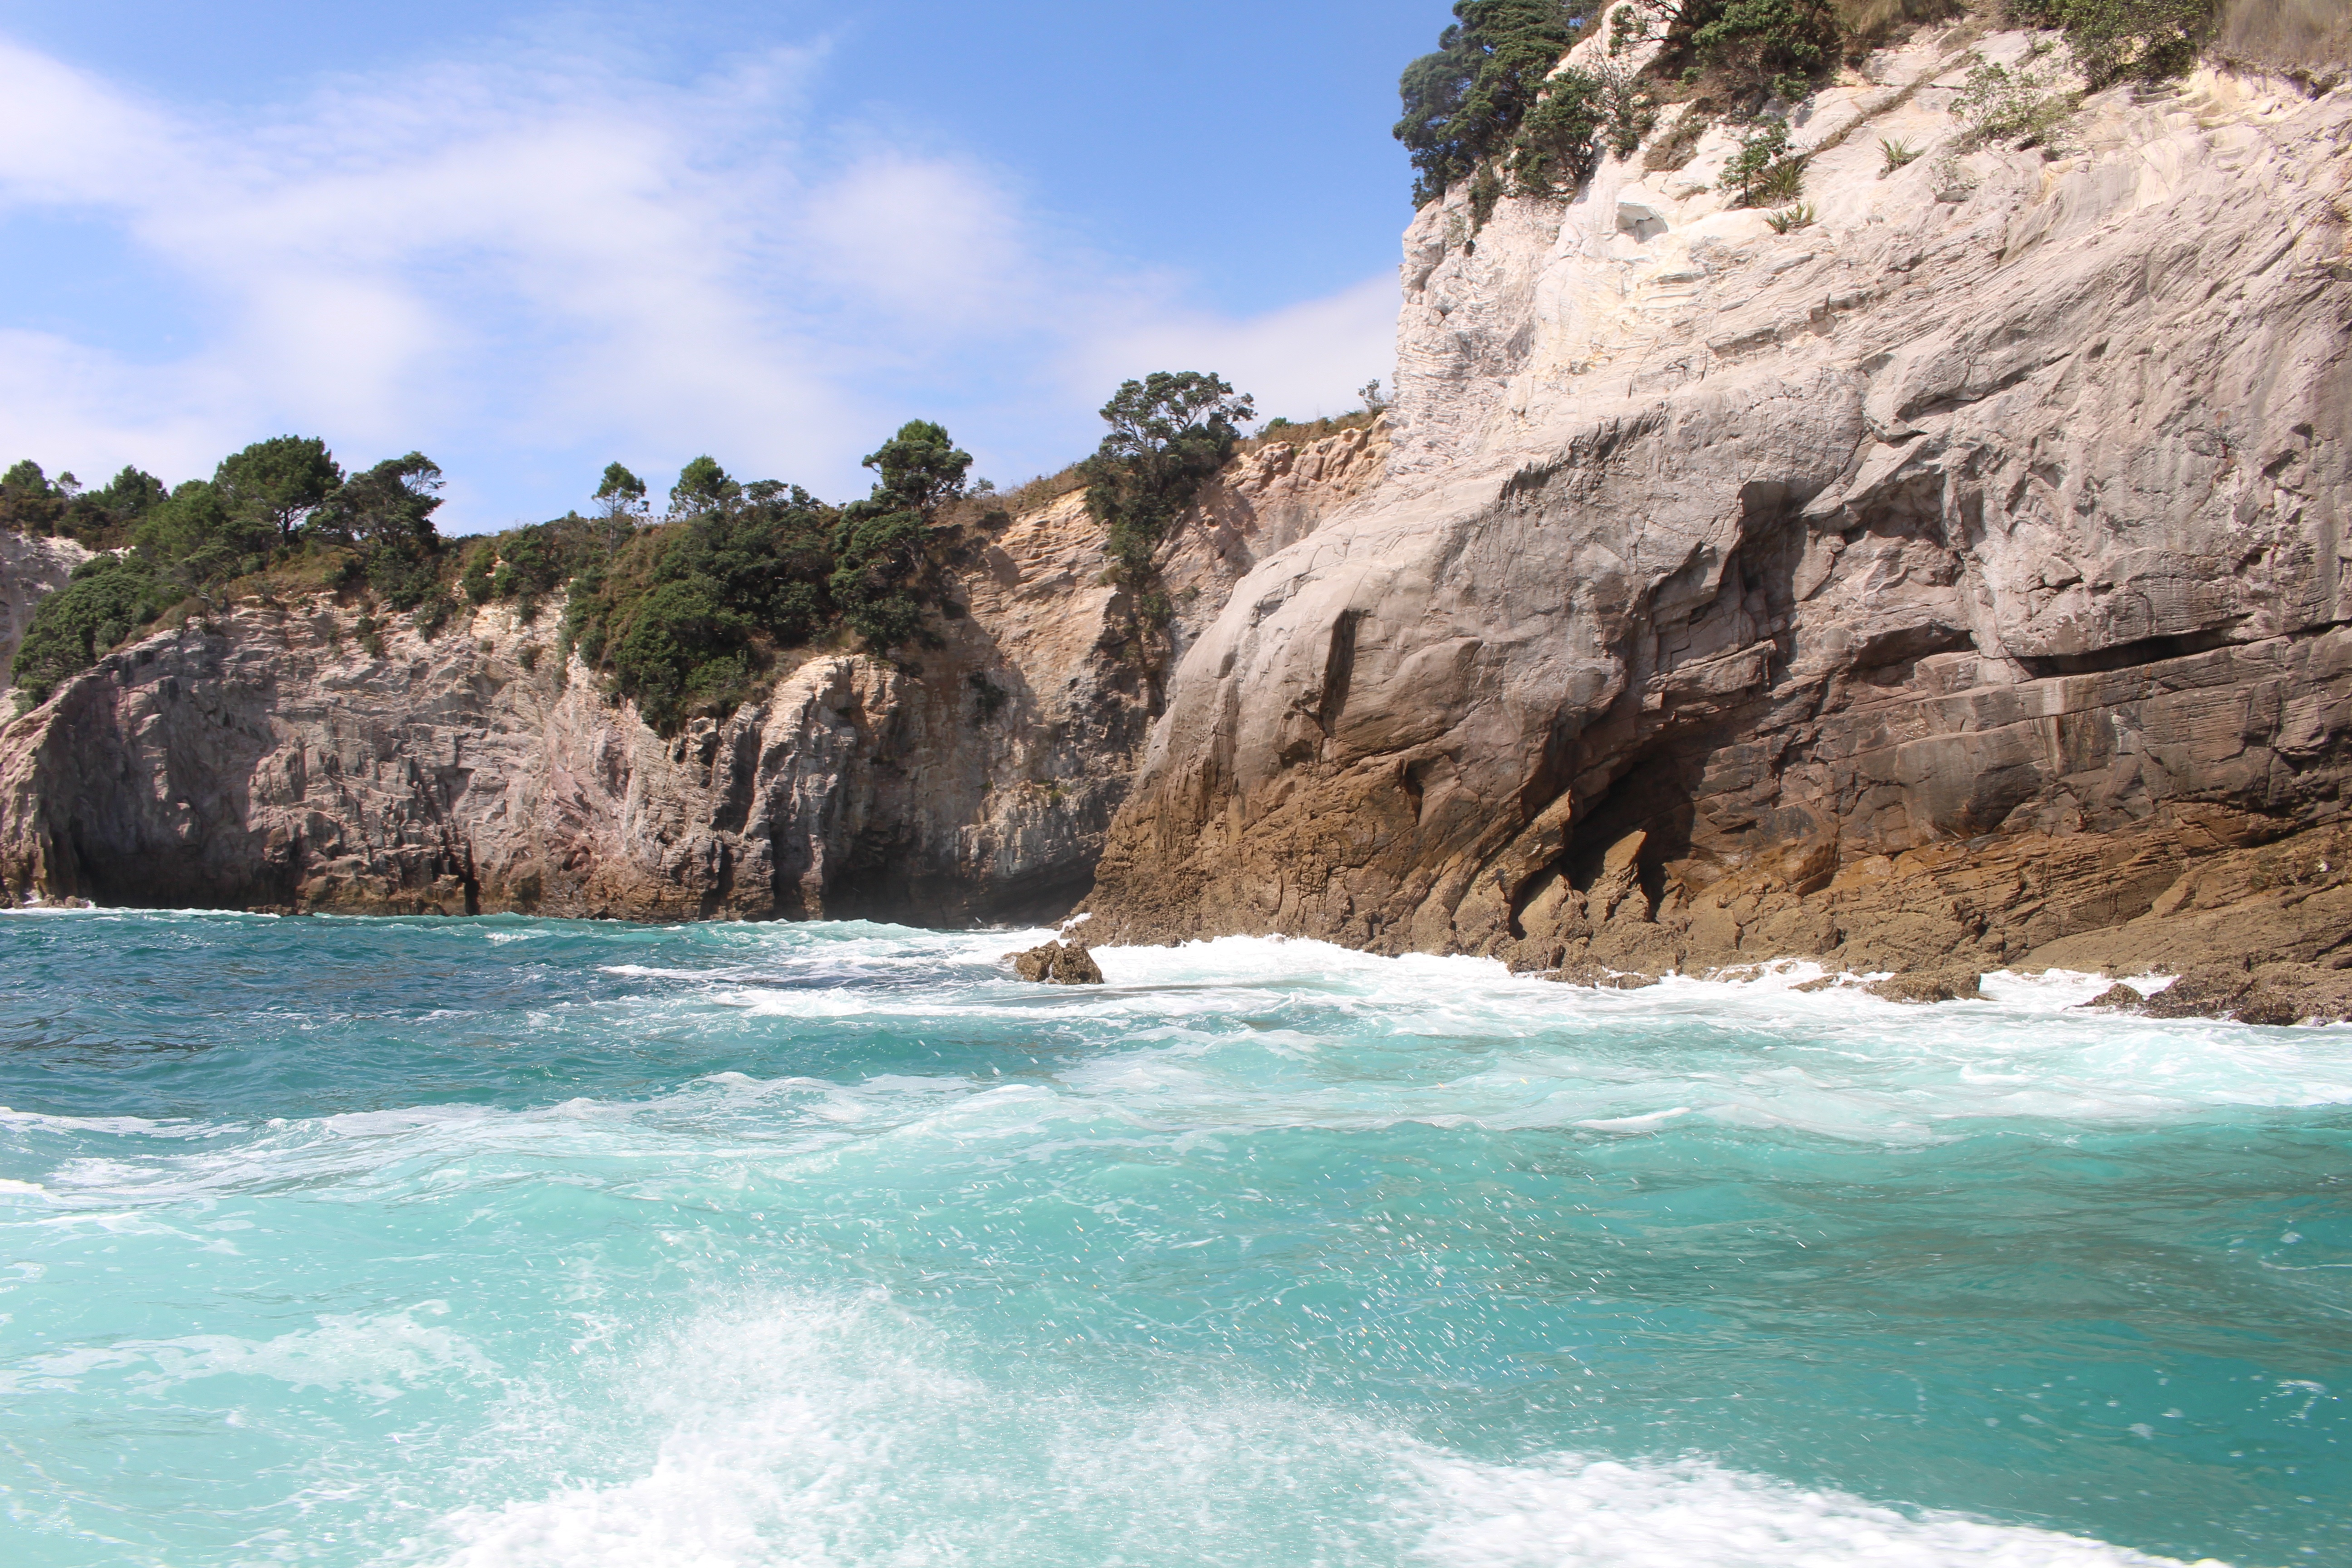
beach, landscape, sea, coast, water, nature, rock, ocean, wilderness, sky, shore, wave, old, stone, summer, vacation, formation, cliff, cove, holiday, bay, rocky, tourism, terrain, stones, turquoise, new zealand, dramatic, pacific, rocky coast, cape, wadi, islet, pacific ocean, landform, north island, sea cave, whitianga, boat tour, geographical feature, wind wave